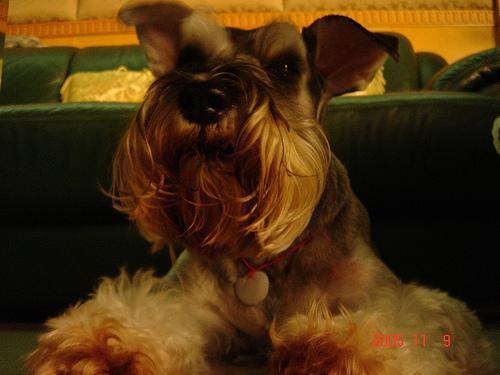
miniature_schnauzer